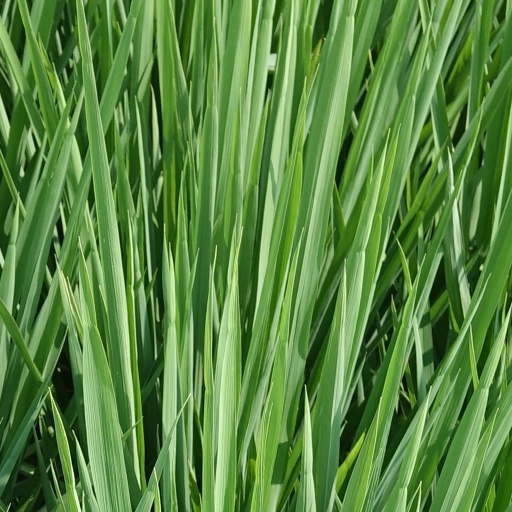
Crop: rice